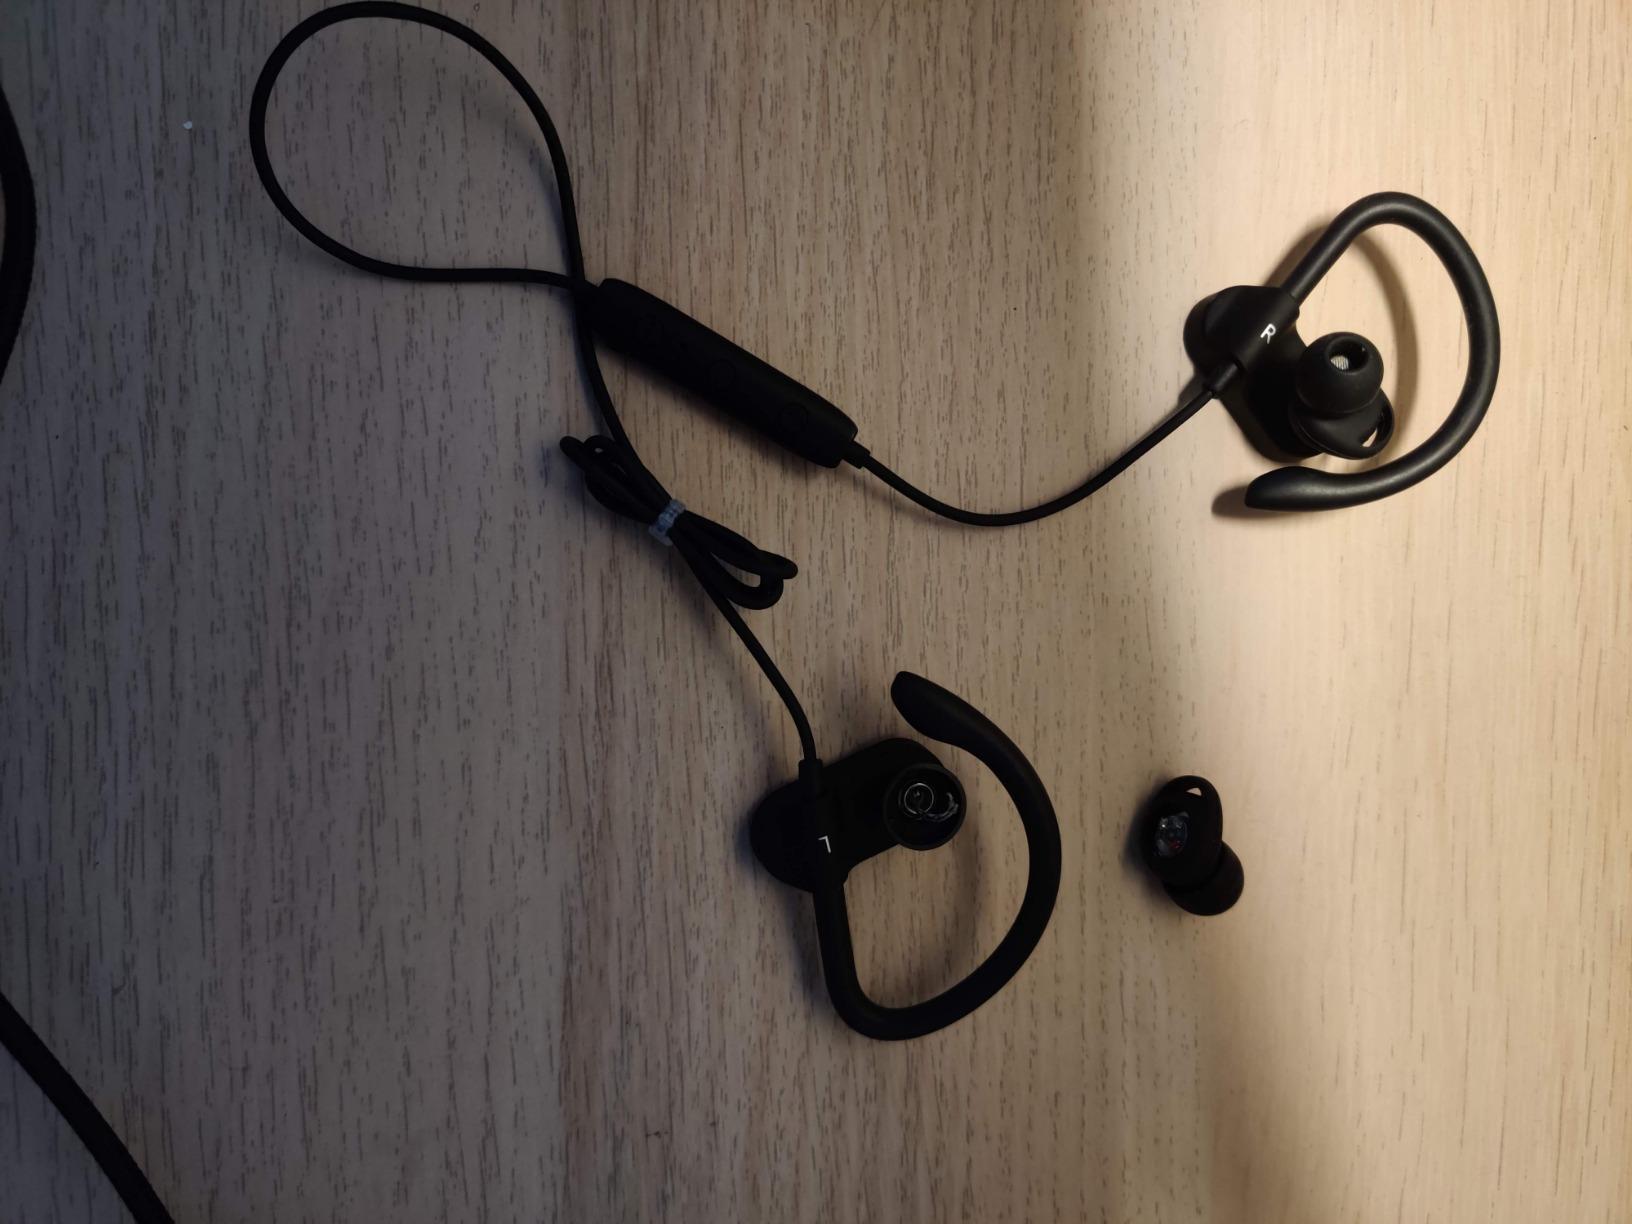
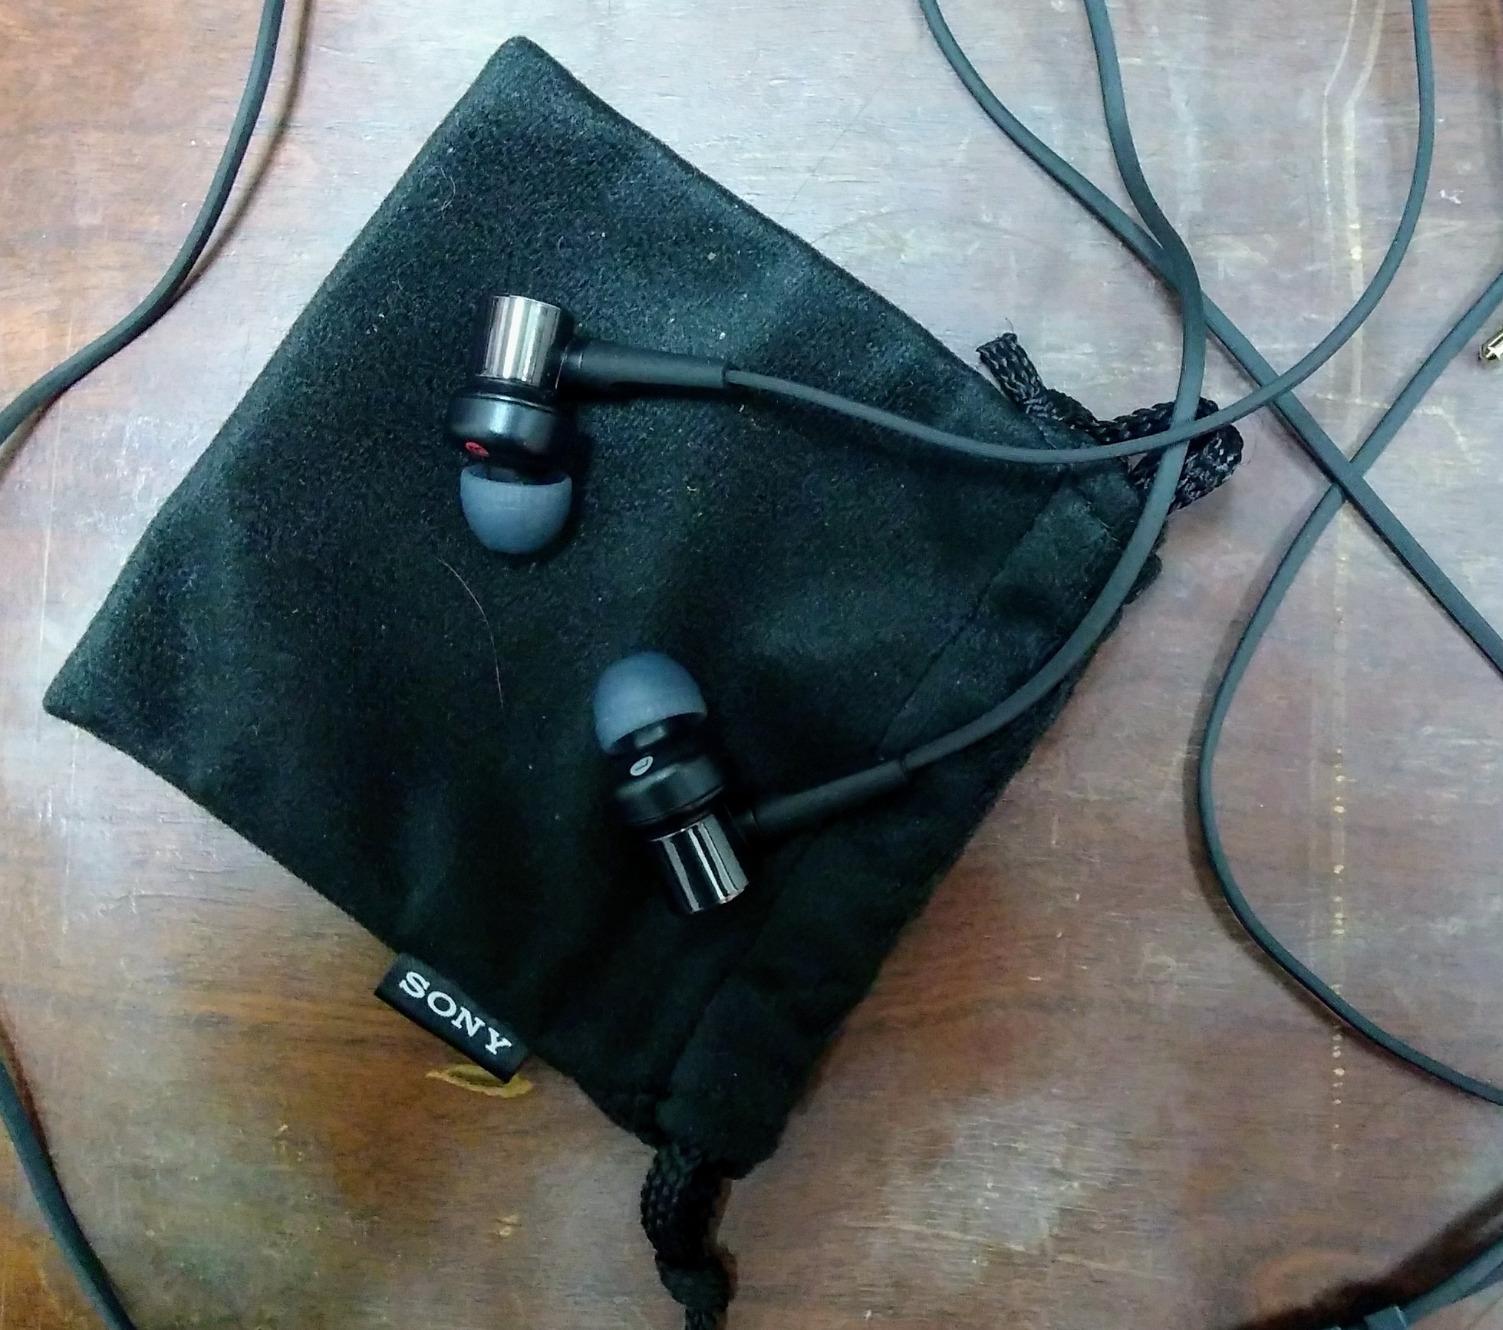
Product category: headphones
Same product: no